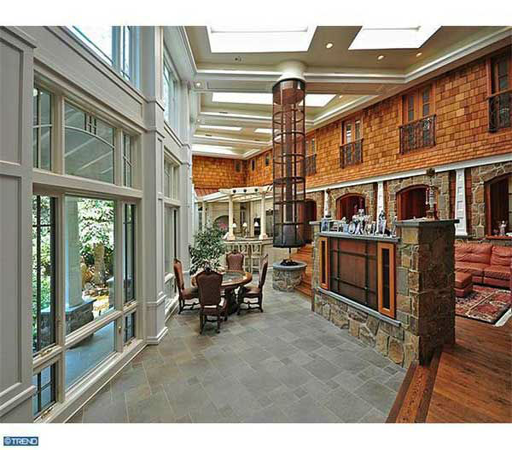
the home of ice hockey player is on the market for $3.9 million .